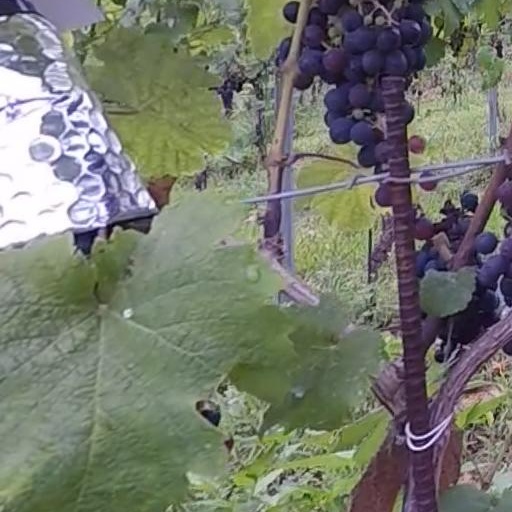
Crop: grape